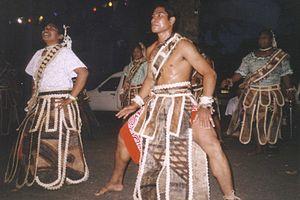
Festival de Confolens 2005 - Ensemble Folklorique «